Jannat 2

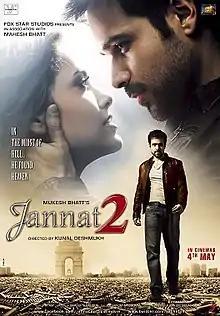
Theatrical release poster

Jannat 2 ( "Heaven 2") is a 2012 Indian Hindi-language crime thriller film directed by Kunal Deshmukh. The film stars Emraan Hashmi, Randeep Hooda, and Esha Gupta. It is the spiritual sequel to his 2008 film "Jannat".